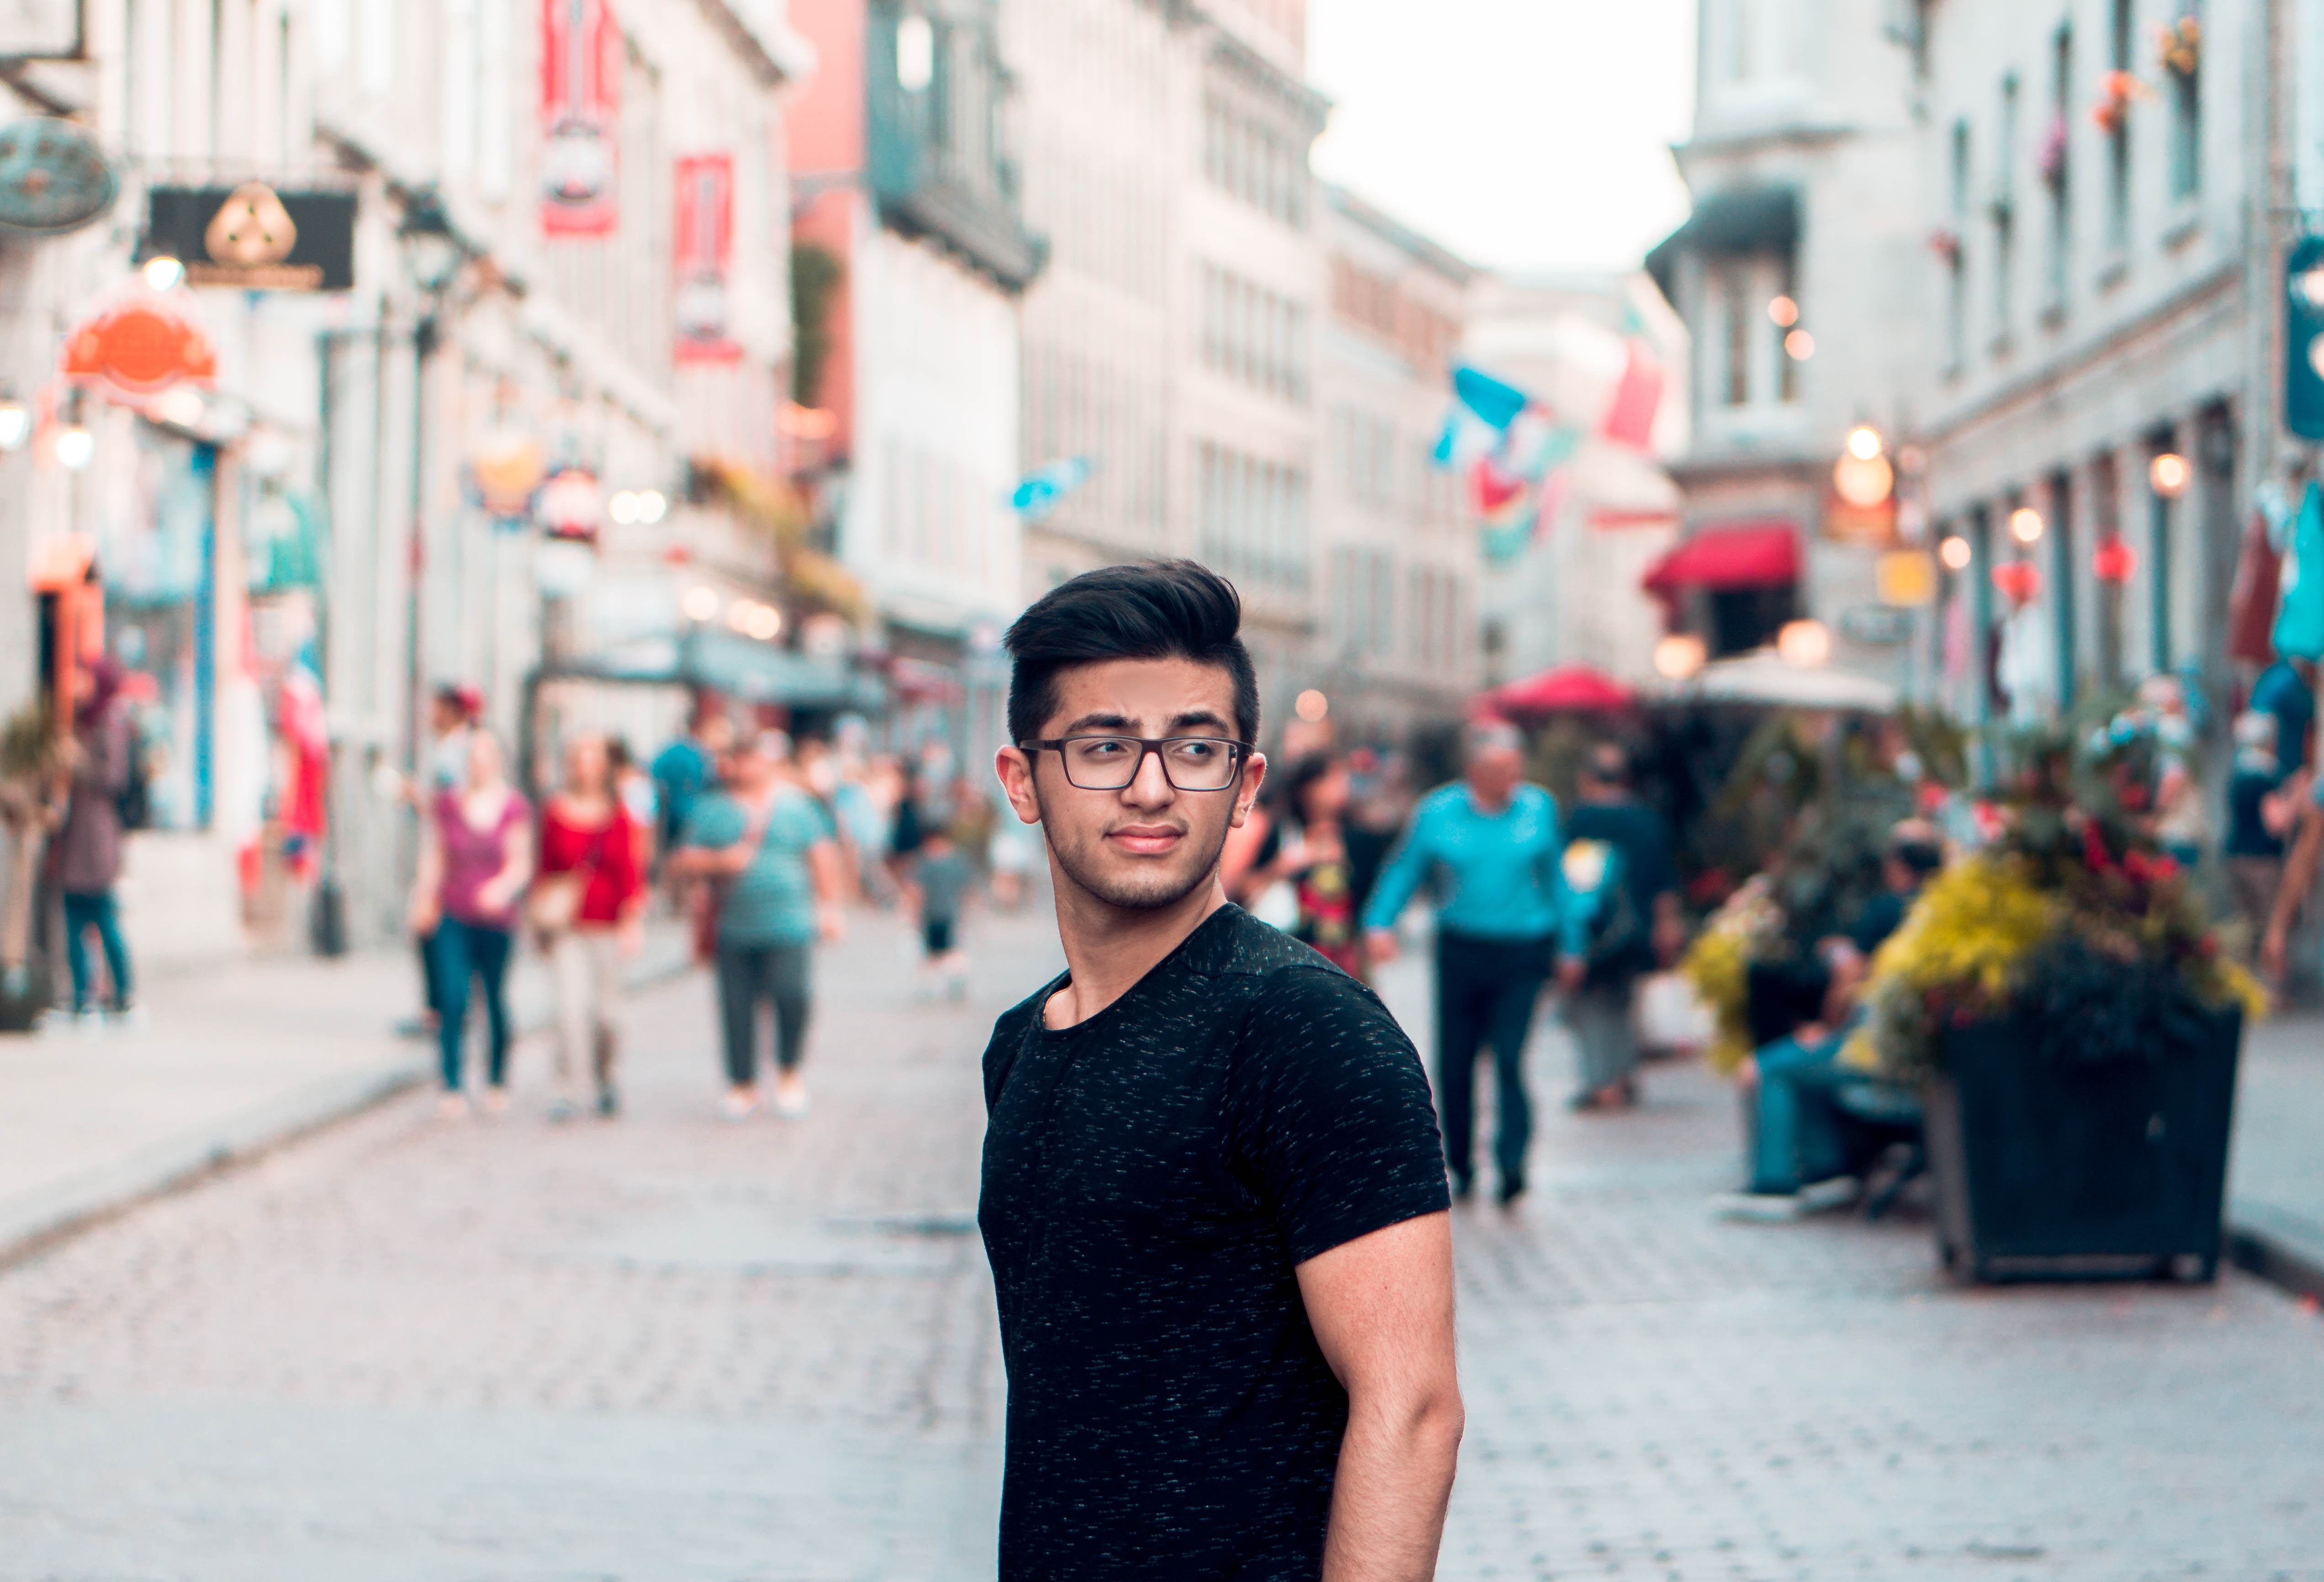
pedestrian, girl, road, street, town, city, crowd, vacation, travel, recreation, tourism, public space, fun, infrastructure, snapshot, urban area